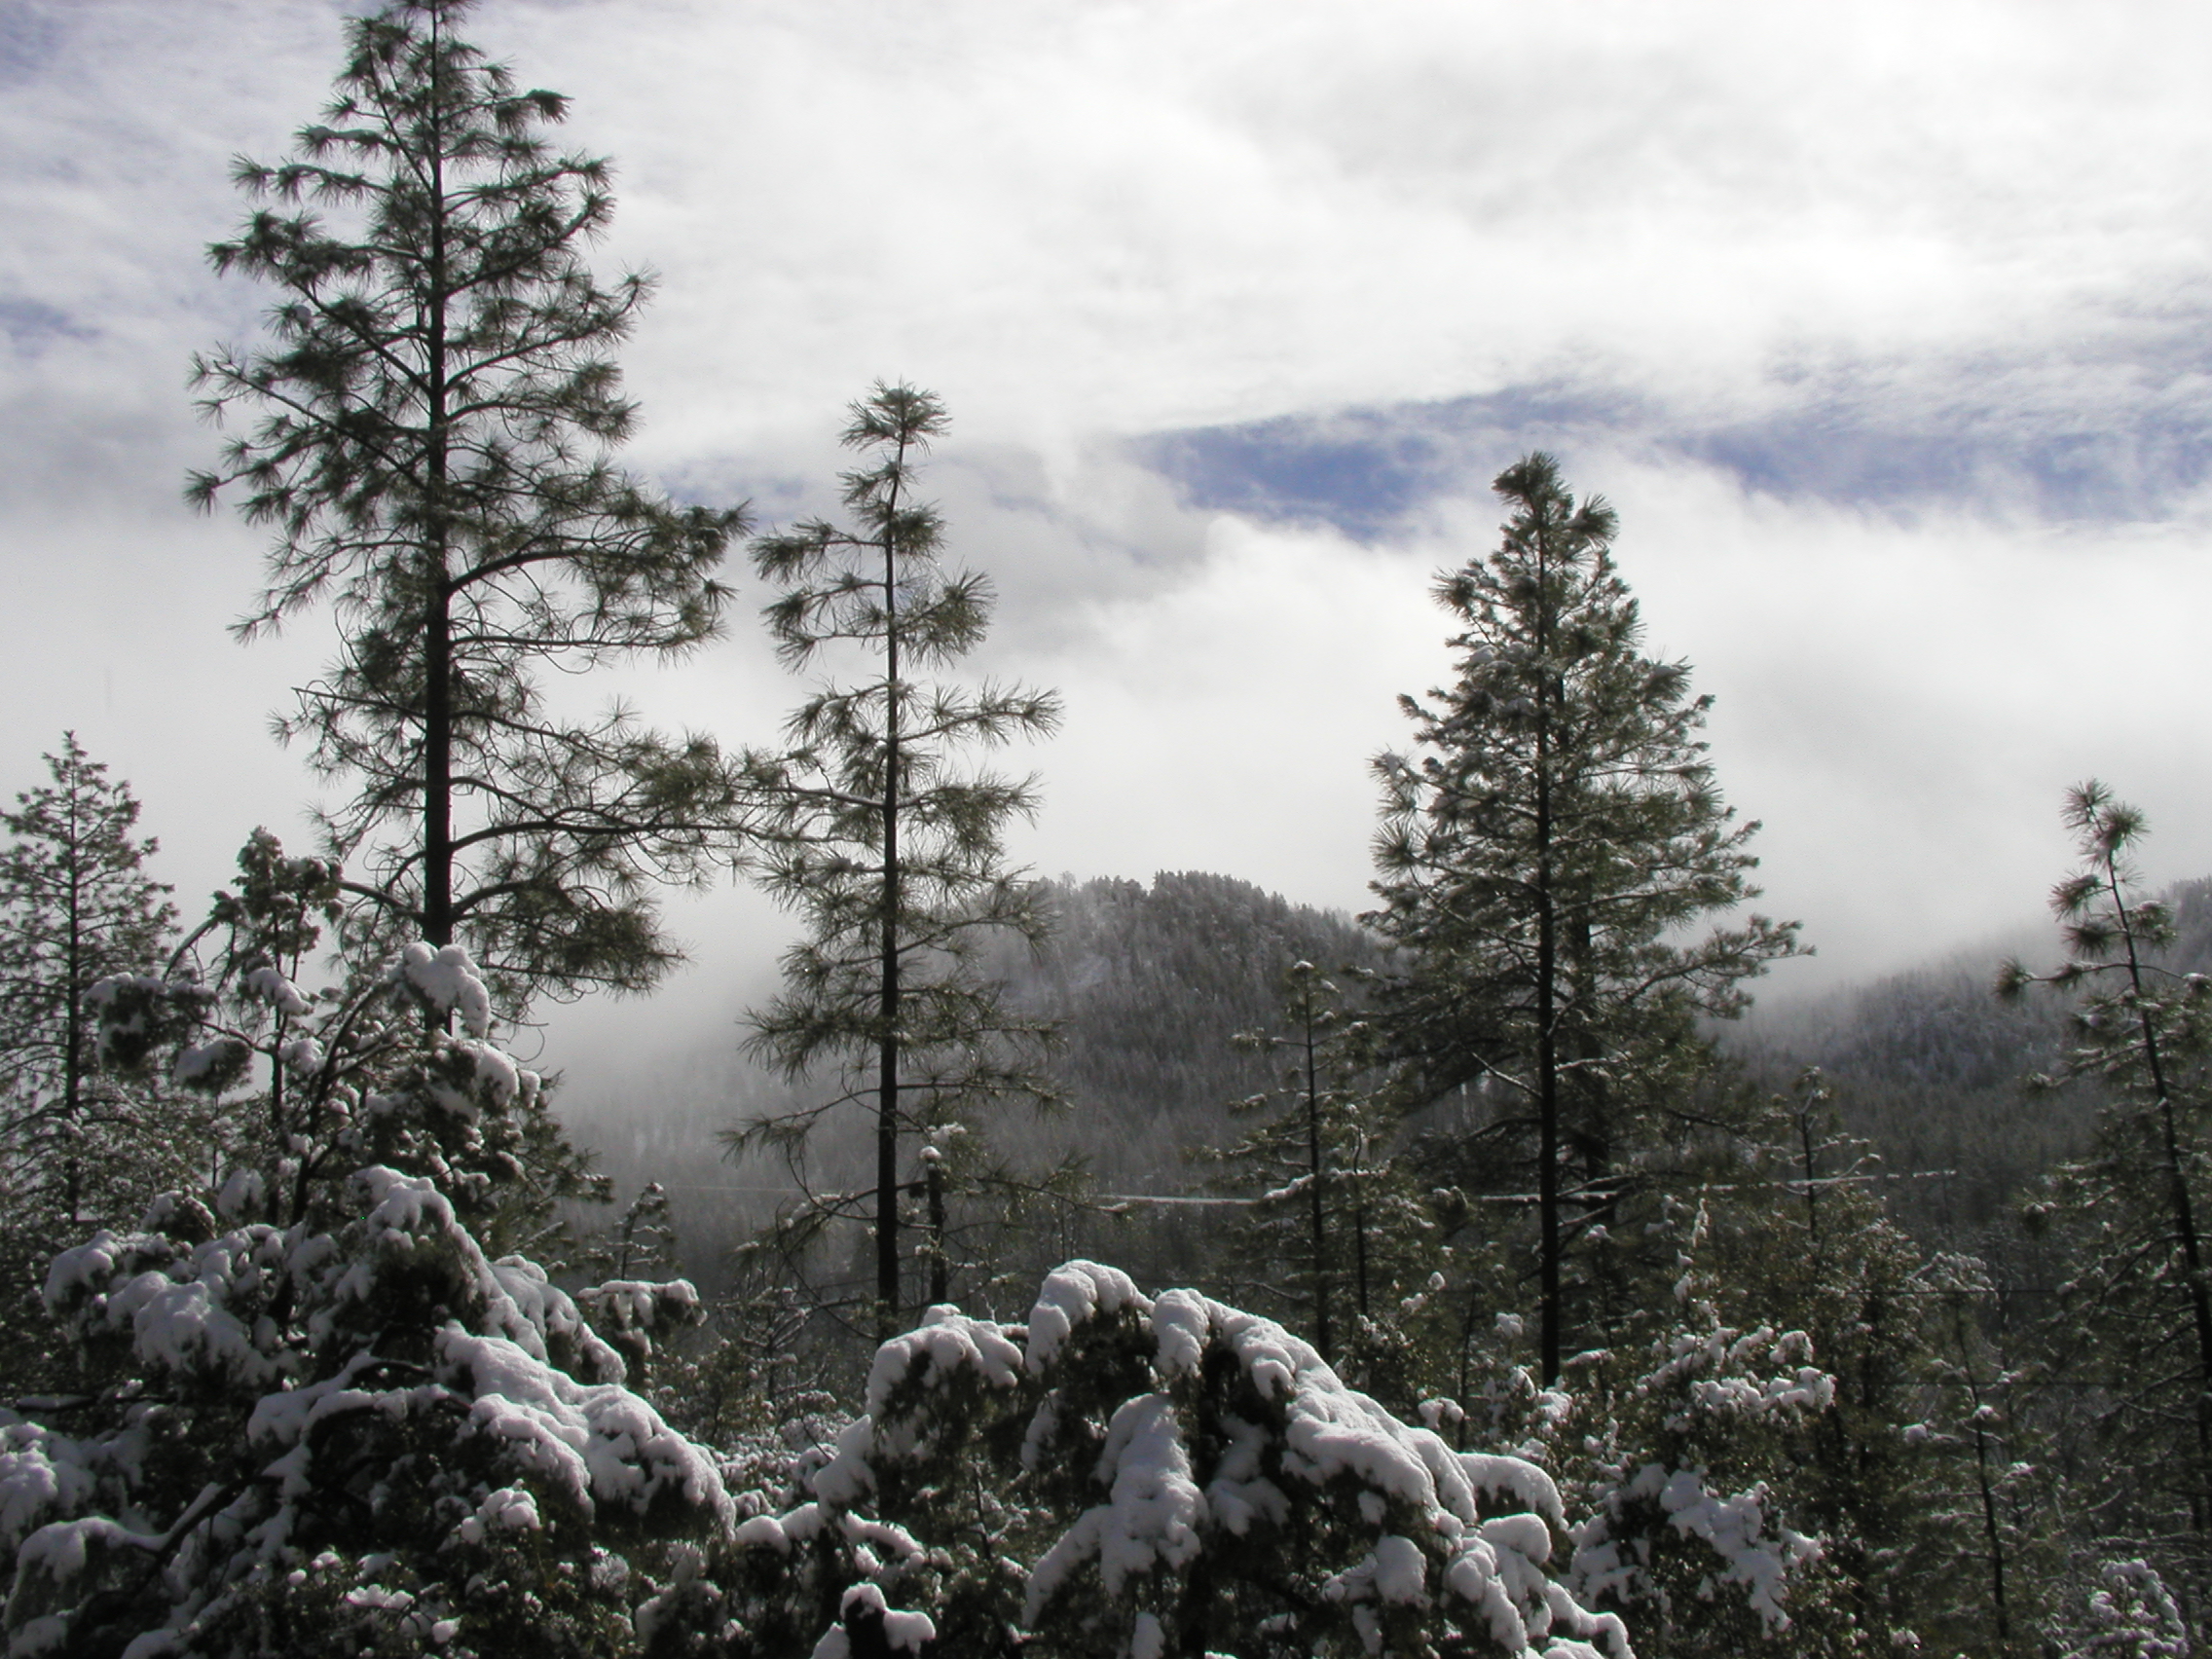
landscape, tree, nature, forest, wilderness, branch, mountain, snow, winter, plant, frost, weather, fir, season, ridge, spruce, woodland, habitat, strawberryaz, ecosystem, natural environment, atmospheric phenomenon, woody plant, mountainous landforms, temperate coniferous forest